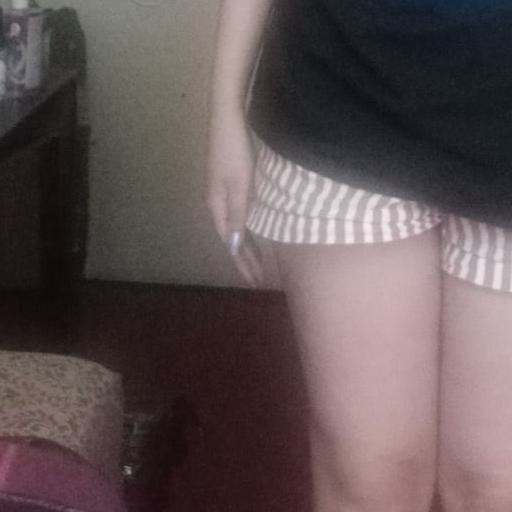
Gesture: no_gesture